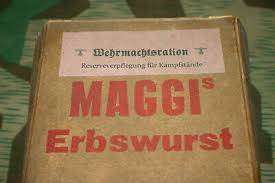
Waste category: cardboard